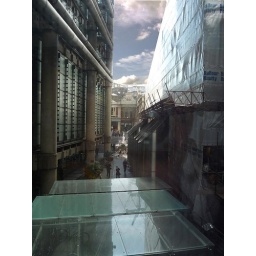
blue sky over landen hall market